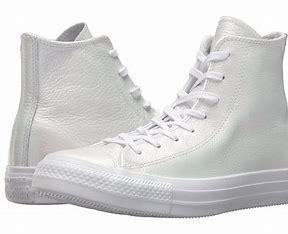
Brand: Converse
Model: Chuck Taylor